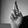
ASL letter: R